Herlinde Koelbl

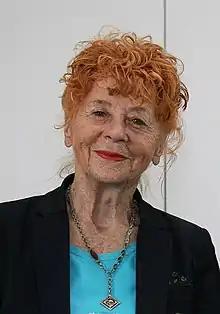
Herline Koelbl, 2015

Herlinde Koelbl (born 31 October 1939) is a German photographic artist, author and documentary filmer.